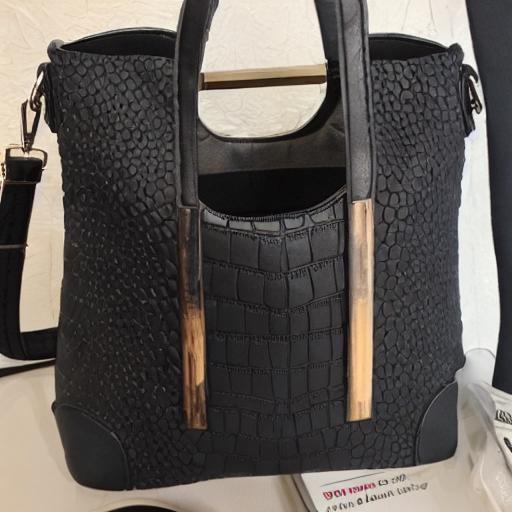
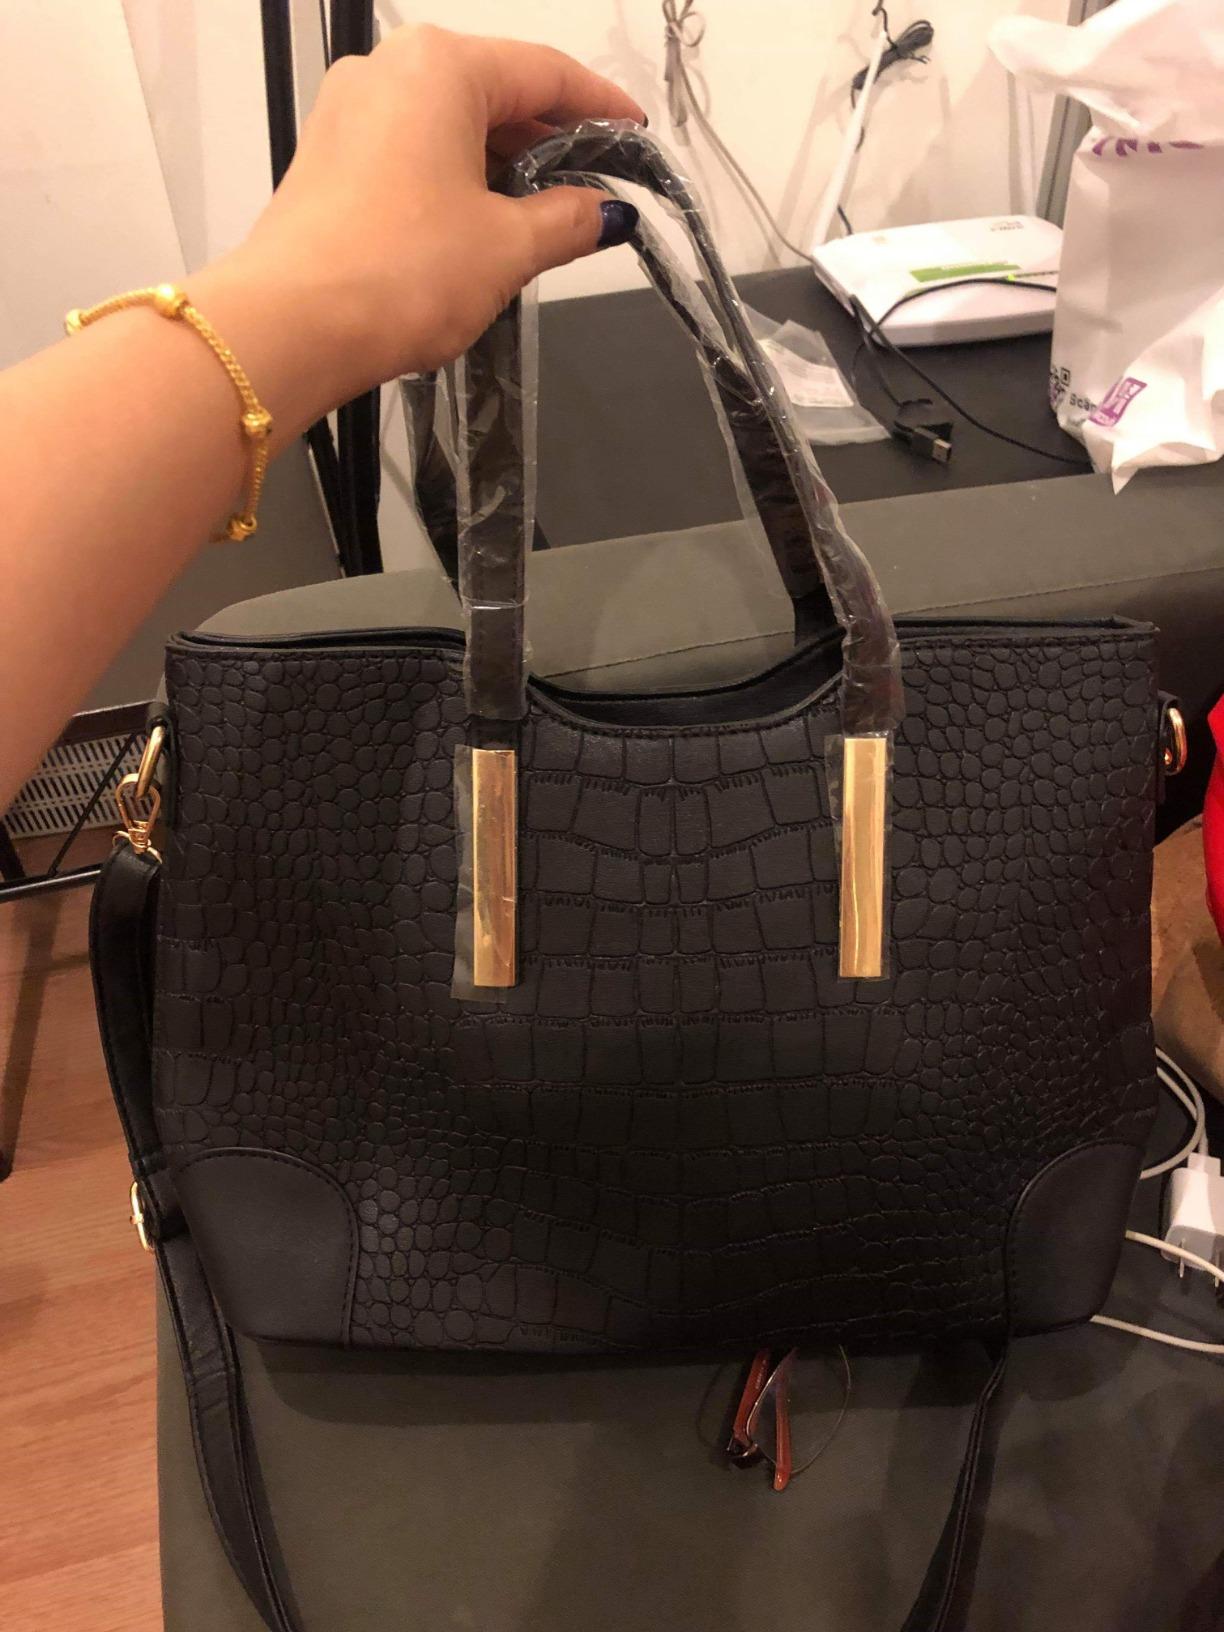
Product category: accessories_handbag
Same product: no